Vladimir Lenin

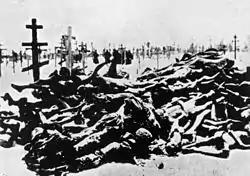
Victims of the famine in Buzuluk, Orenburg Oblast, winter 1921/1922

In August 1917, while Lenin was in Finland, General Lavr Kornilov, the commander-in-chief of the Russian Army, sent troops to Petrograd in what appeared to be a military coup attempt against the Provisional Government. Premier Alexander Kerensky turned to the Petrograd Soviet, including its Bolshevik members, for help, allowing the revolutionaries to organise workers as Red Guards to defend the city. The coup petered out before it reached Petrograd, but the events had allowed the Bolsheviks to return to the open political arena. Fearing a counter-revolution from right-wing forces hostile to socialism, the Mensheviks and Socialist-Revolutionaries who dominated the Petrograd Soviet had been instrumental in pressuring the government to normalise relations with the Bolsheviks. Both the Mensheviks and Socialist-Revolutionaries had lost much popular support because of their affiliation with the Provisional Government and its unpopular continuation of the war. The Bolsheviks capitalised on this, and soon the pro-Bolshevik Marxist Trotsky was elected leader of the Petrograd Soviet. In September, the Bolsheviks gained a majority in the workers' sections of both the Moscow and Petrograd Soviets.